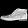
Label: Ankle boot